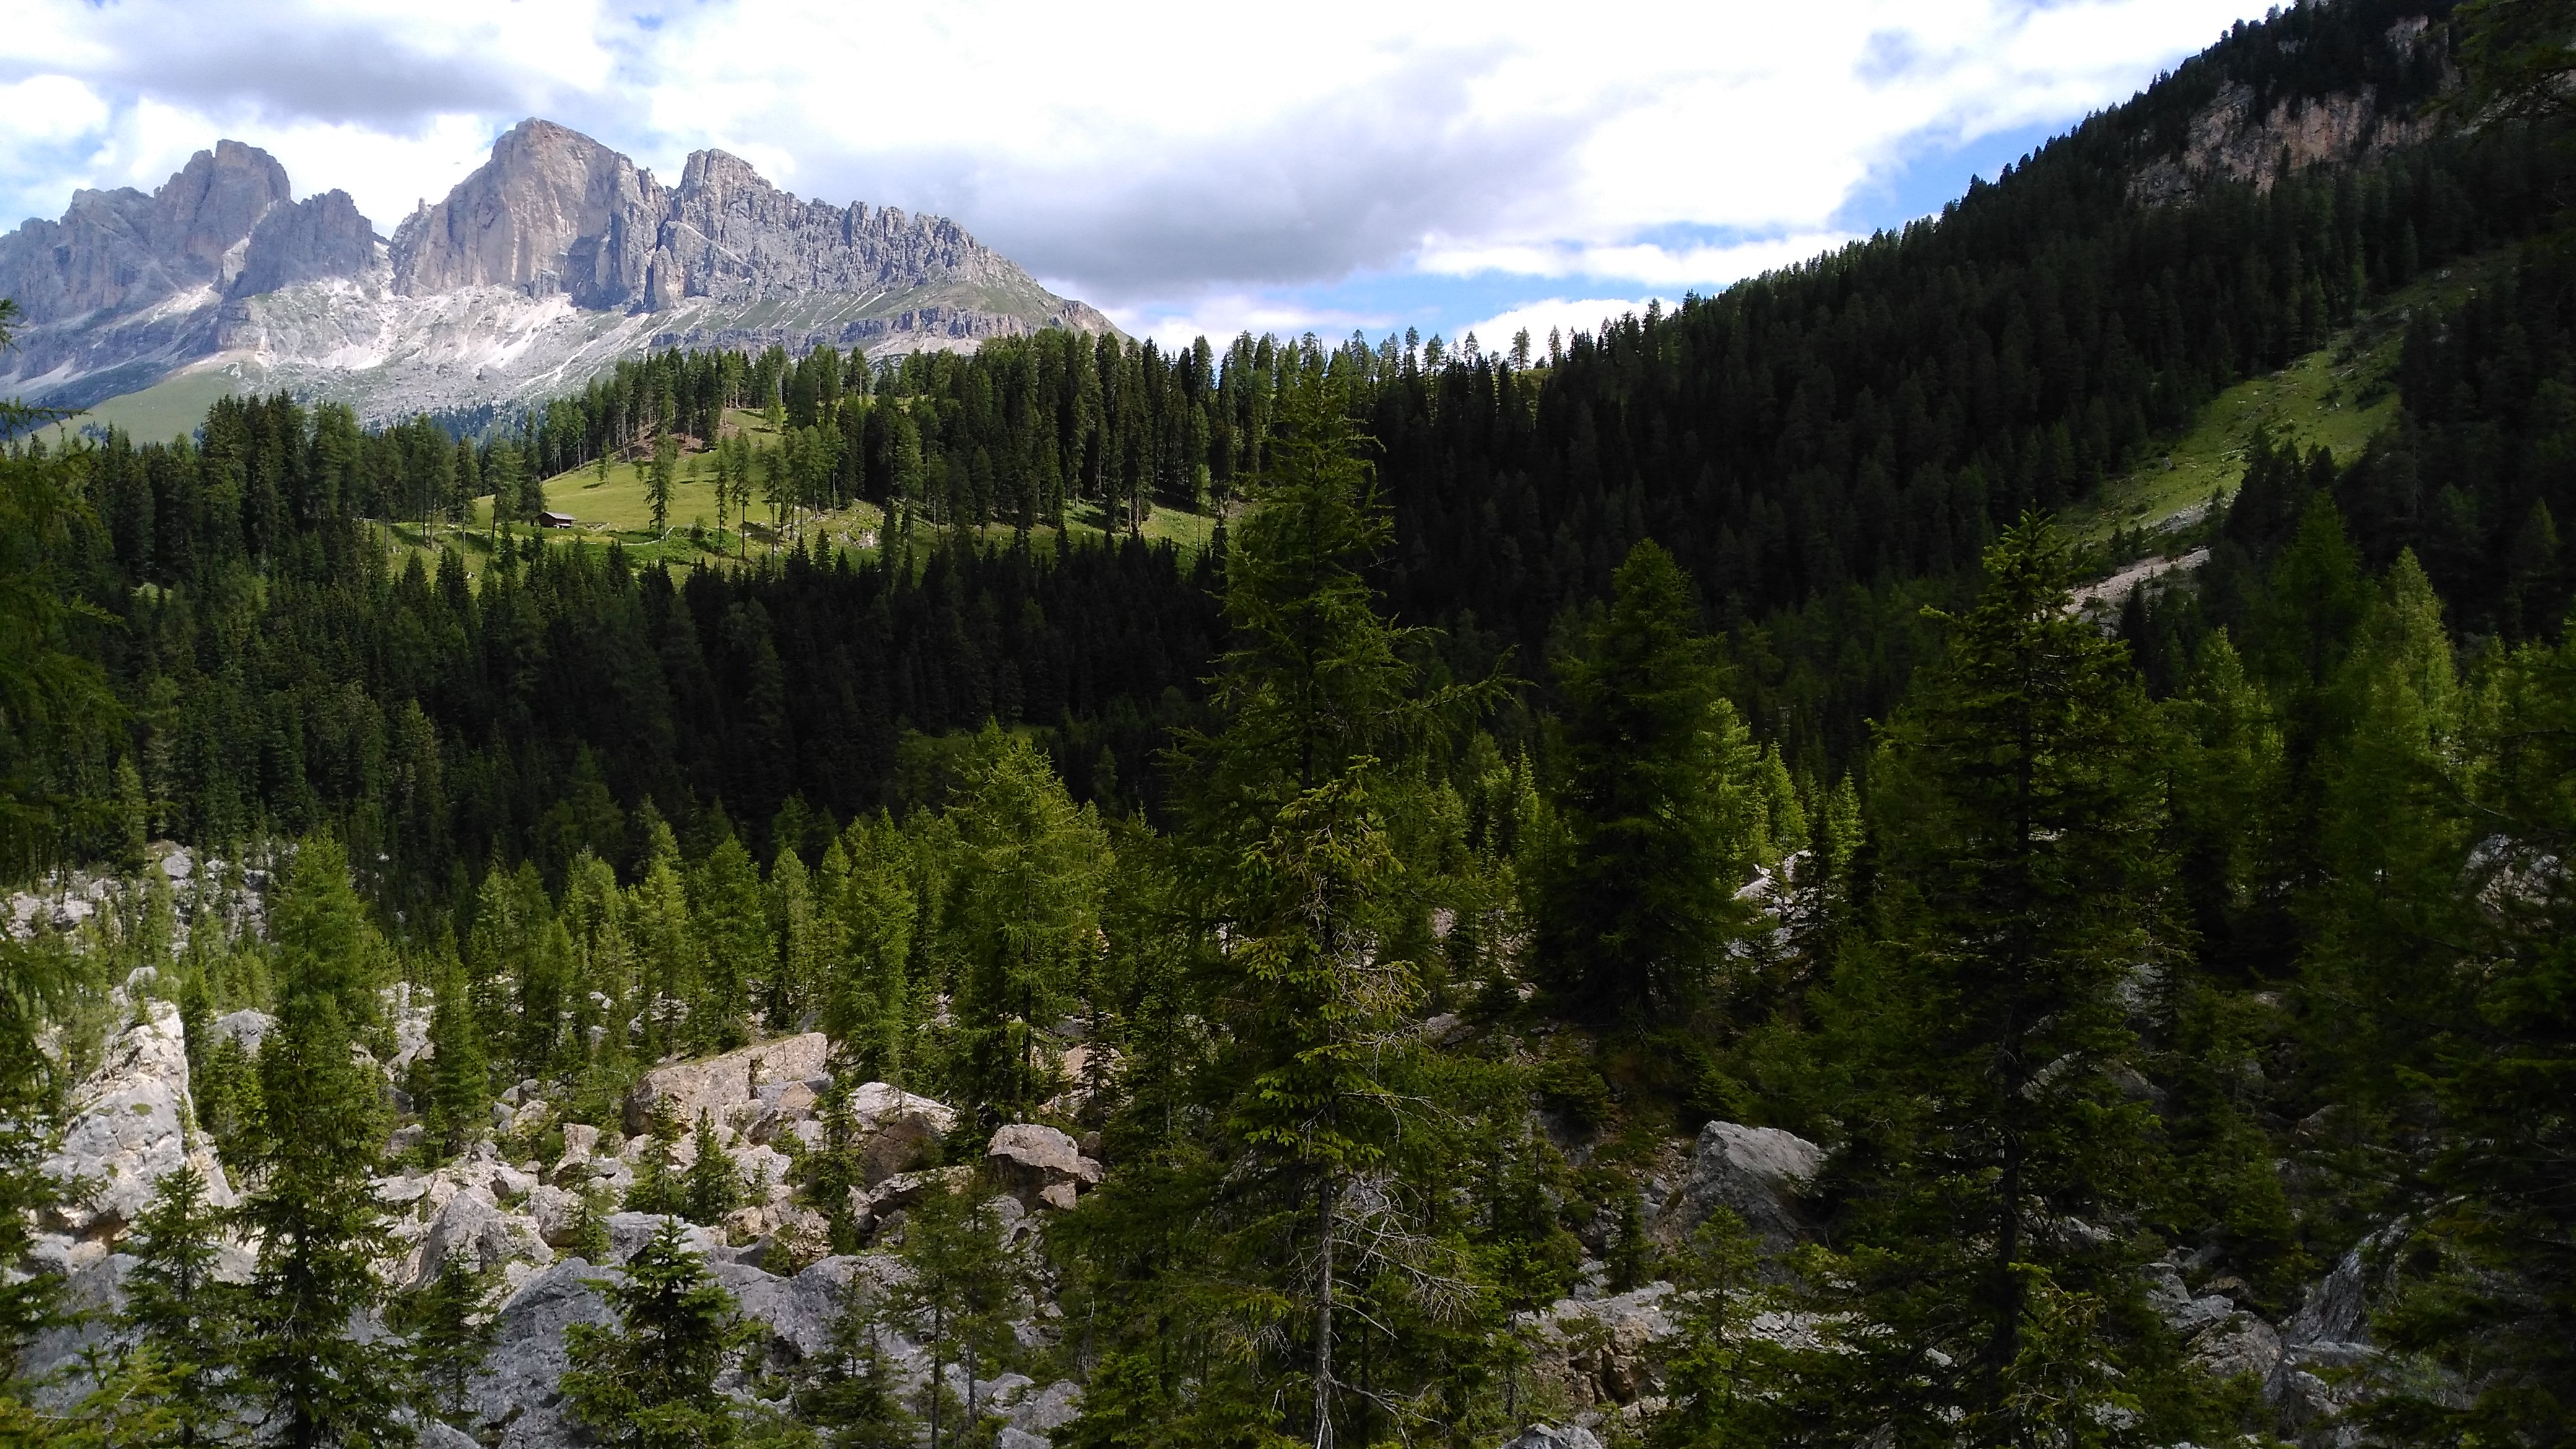
landscape, tree, nature, forest, rock, wilderness, walking, mountain, sky, sun, trail, meadow, lake, view, valley, mountain range, summer, shadow, holiday, italy, alpine, blue, freedom, leisure, national park, ridge, clouds, relaxation, spruce, mountains, alps, plateau, woodland, habitat, alm, ecosystem, rose garden, landform, south tyrol, alpine panorama, rock massif, mountain pass, alps alpe di, biome, natural environment, geographical feature, mountainous landforms, temperate broadleaf and mixed forest, temperate coniferous forest